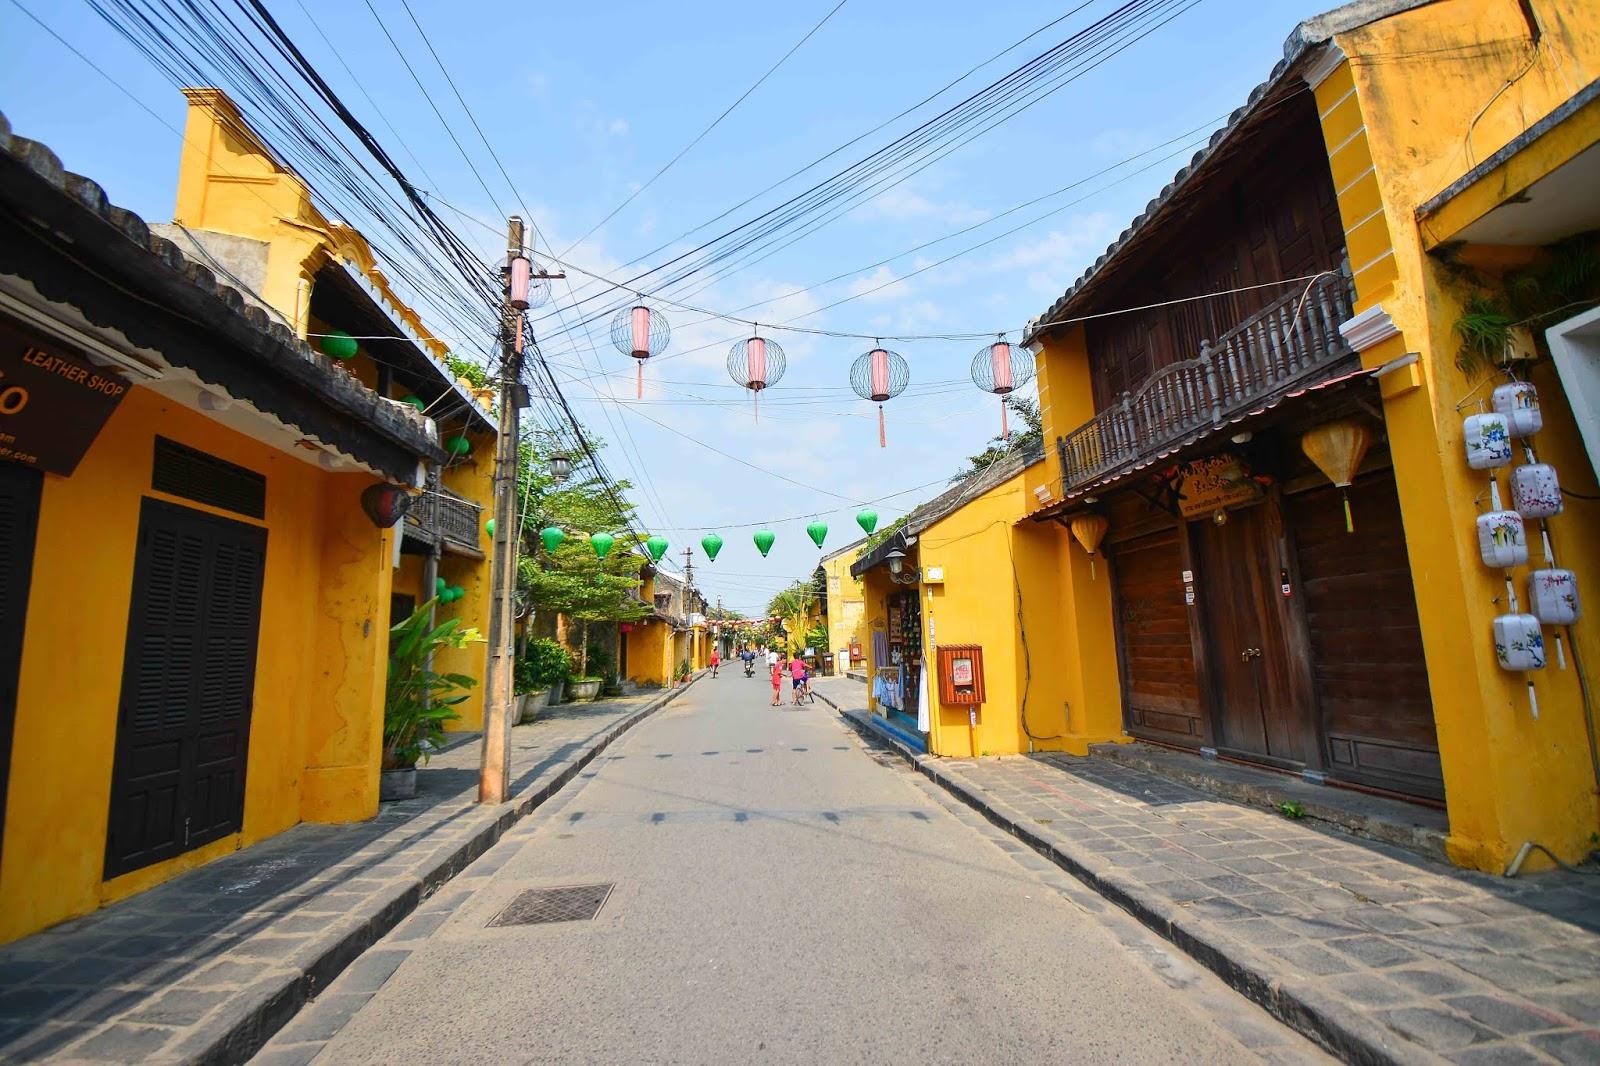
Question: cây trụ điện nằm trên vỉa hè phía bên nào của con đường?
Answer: cây trụ điện nằm trên vỉa hè phía bên trái của con đường